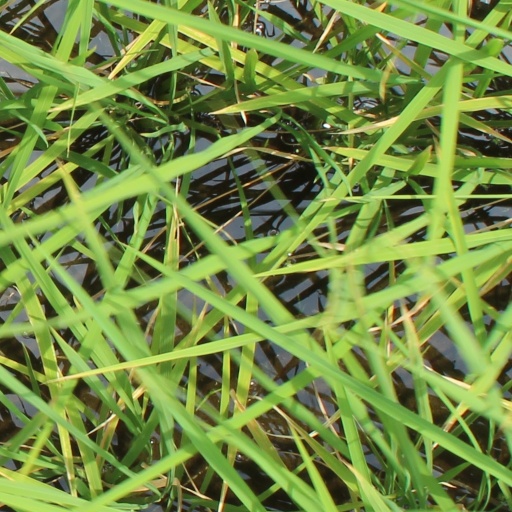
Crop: rice